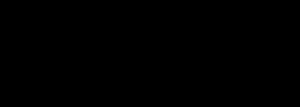
The Avengers
Filmens logo
Marvels The Avengers er en amerikansk superheltefilm fra 2012produceret af Marvel Studios og distribueret af Walt Disney Pictures, baseret på Marvel Comics' superheltehold af samme navn. Det er den sjette film i Marvel Cinematic-universet. Filmen er skrevet og instrueret af Joss Whedon og har en rollebesætning, der omfatter Robert Downey, Jr., Chris Evans, Mark Ruffalo, Chris Hemsworth, Scarlett Johansson, Jeremy Renner, Tom Hiddleston, Samuel L. Jackson og Cobie Smulders.